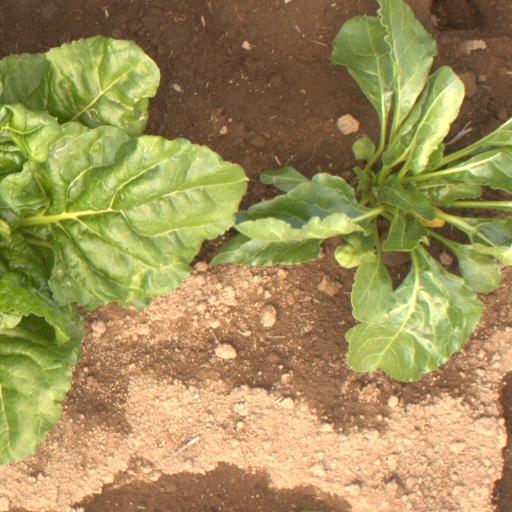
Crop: sugar beet